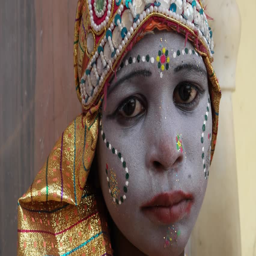
person dressed as goddess with make - up and traditional clothing at the festival